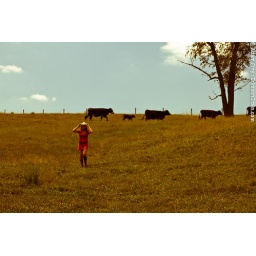
Cowgirl in field with hat and boots. Canon 7D, EF50mm.